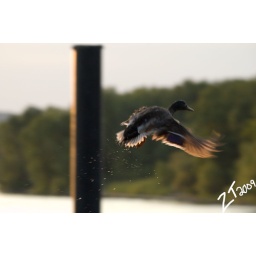
duck in flight, with water drips behind